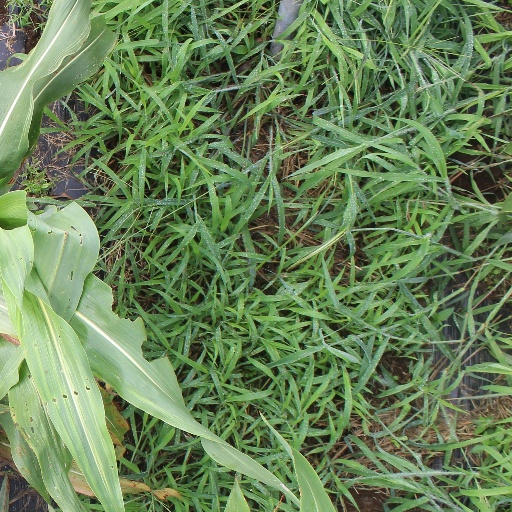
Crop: sorghum